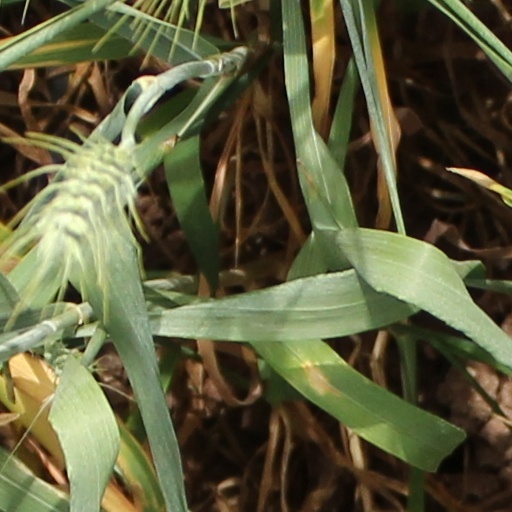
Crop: wheat